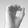
ASL letter: O